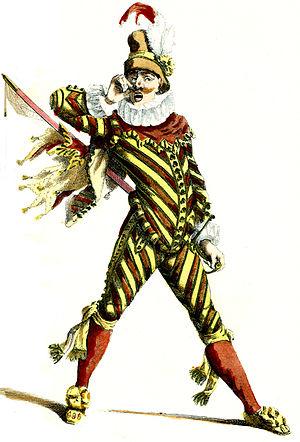
Capitan
Matamore est un personnage de la commedia dell'arte.
La commedia dell'arte [komˈmɛːdja delˈlarte] est un genre de théâtre populaire italien, né au XVIᵉ siècle, où des acteurs masqués improvisent des comédies marquées par la naïveté, la ruse et l'ingéniosité. Ce genre est apparu avec les premières troupes de comédie avec masques, en 1528.